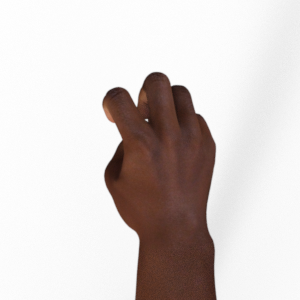
Label: rock